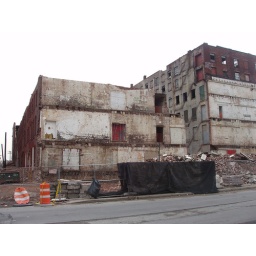
demolition of a building to be replaced by a tower by Rem Koolhas, Jersey City 2007